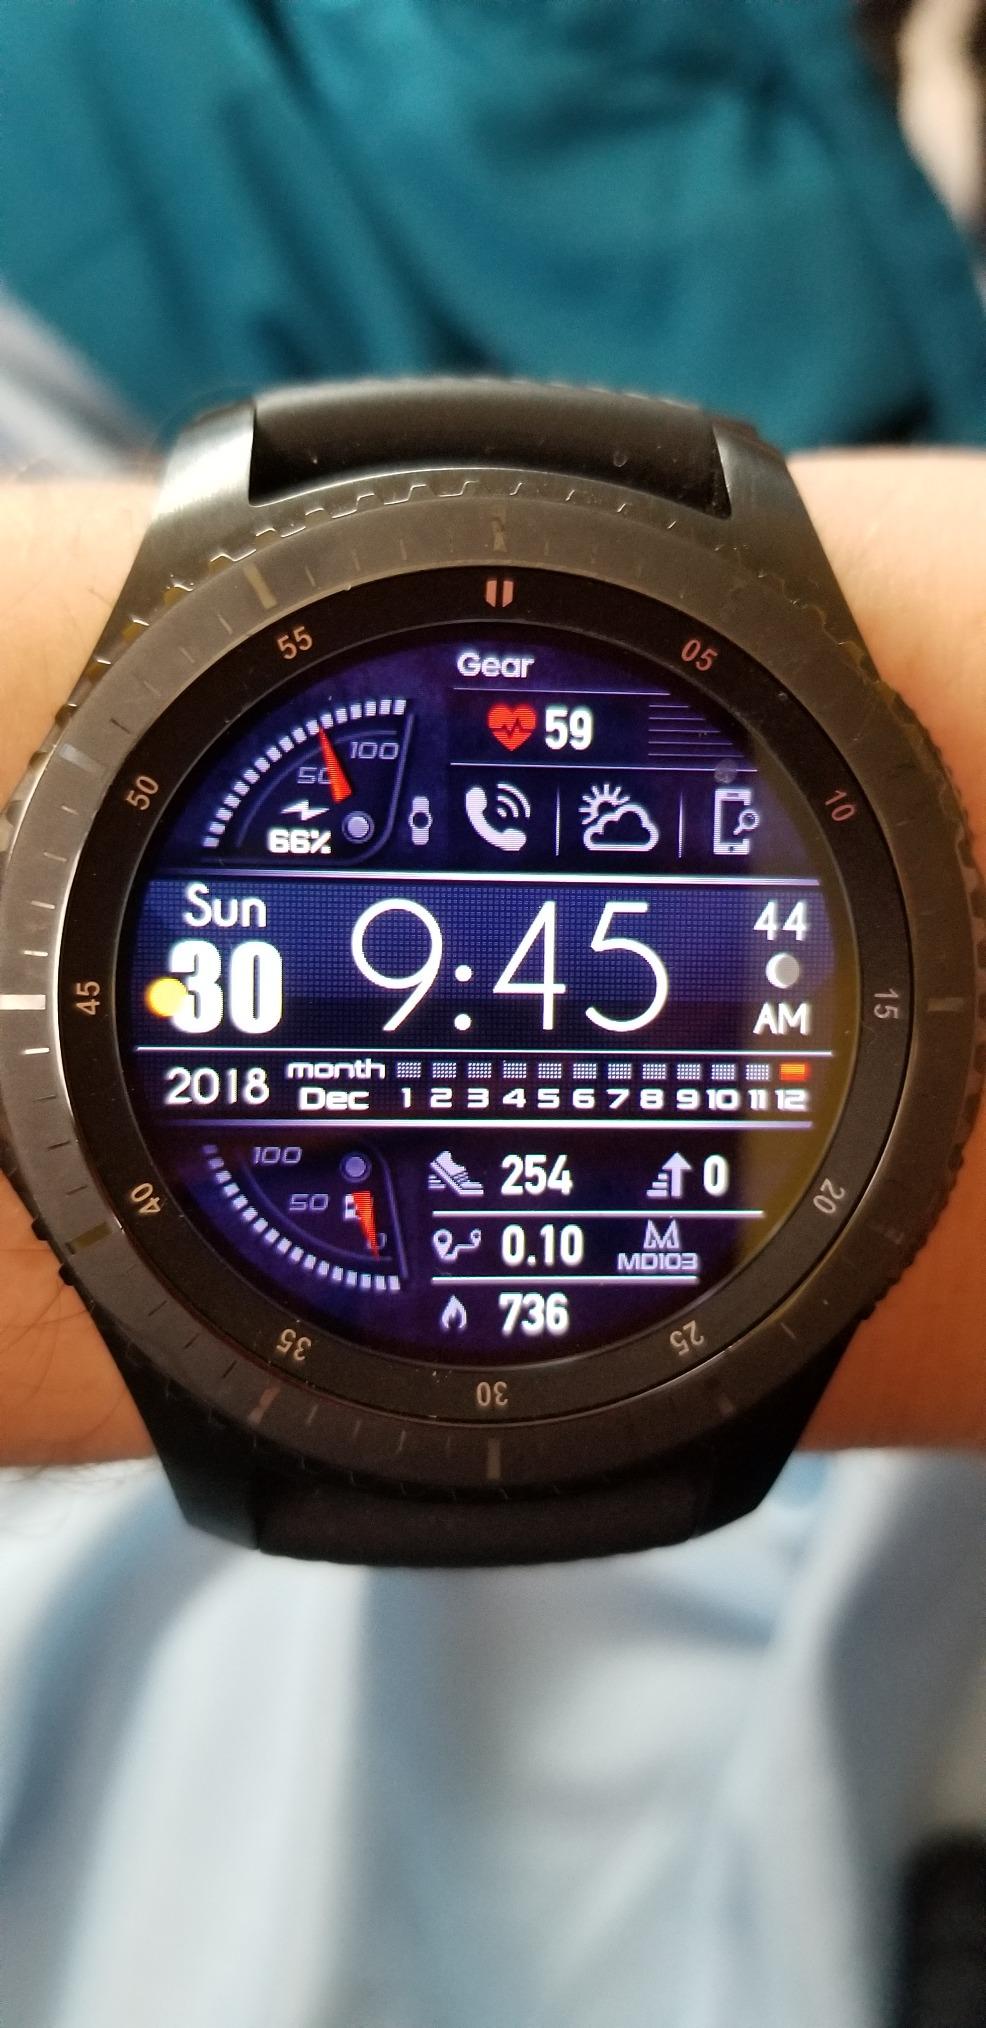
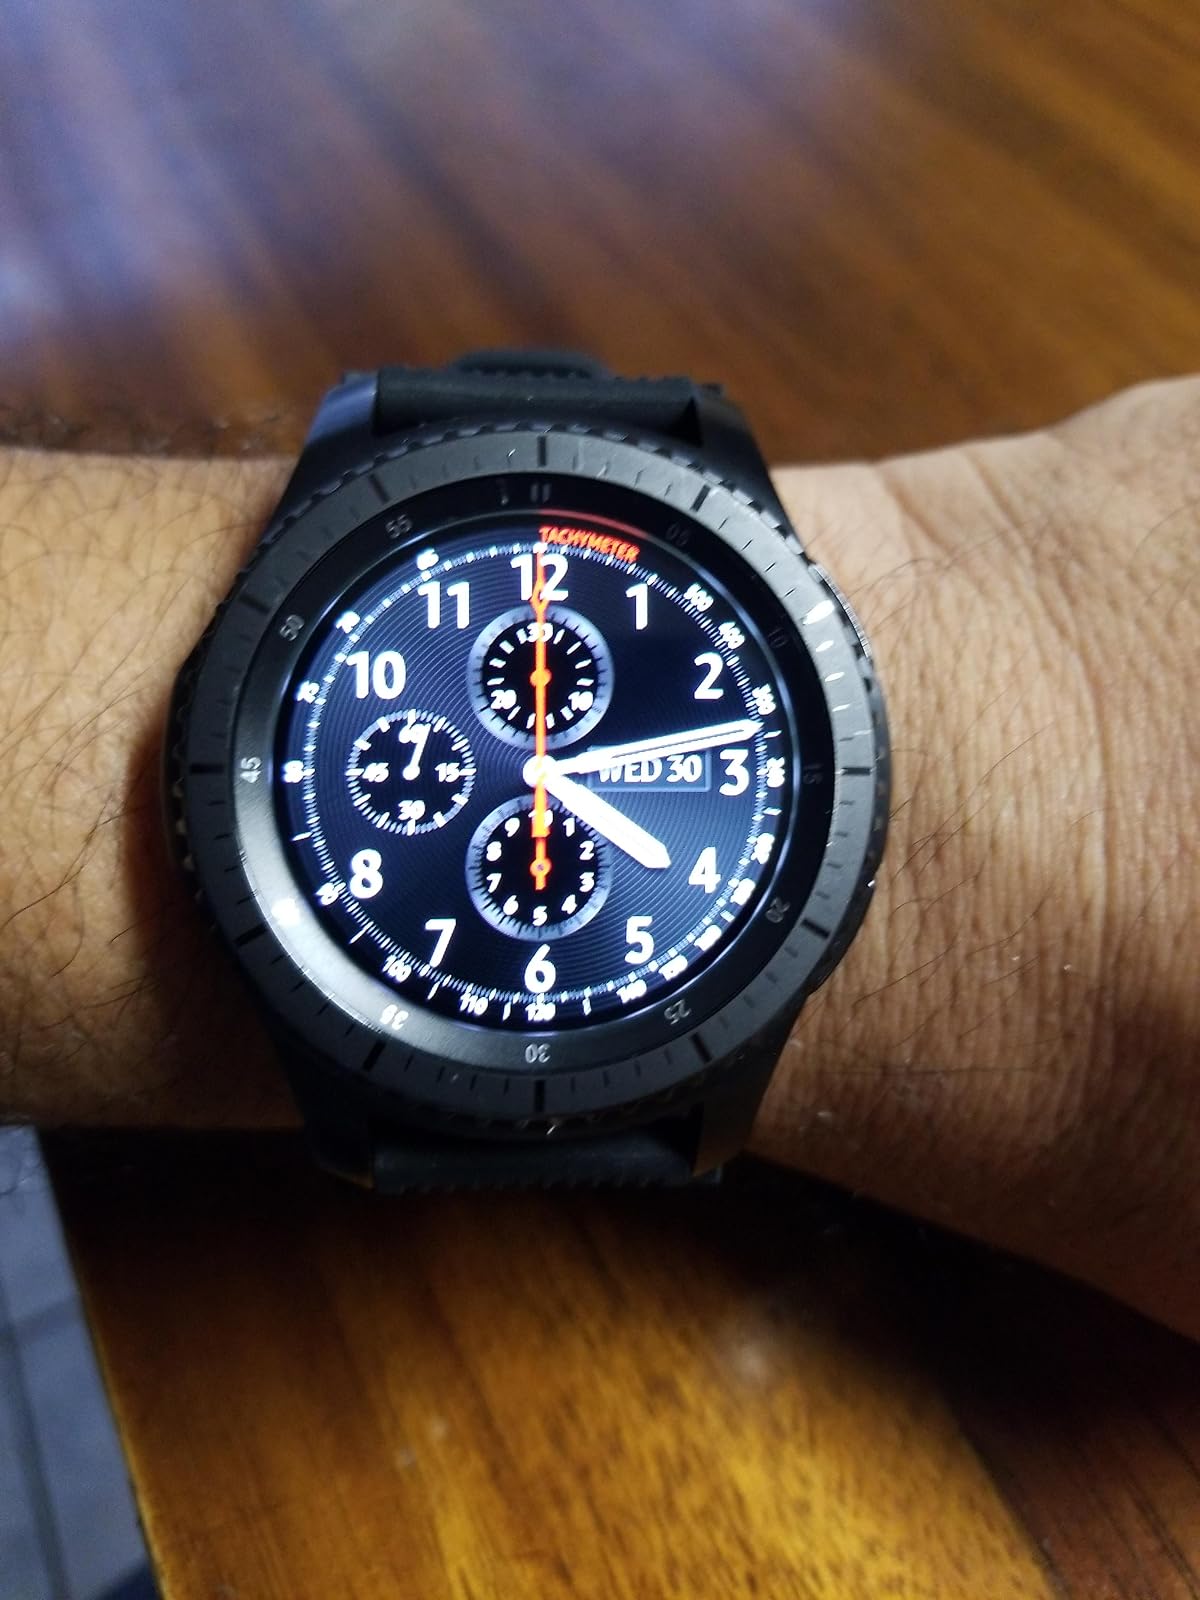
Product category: smartwatch
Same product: yes